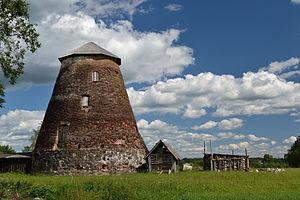
Le comté de Valga est l'un des 15 comtés d'Estonie. Il est situé au sud du pays, à la frontière de la Lettonie. Il entoure la petite ville de Valga.